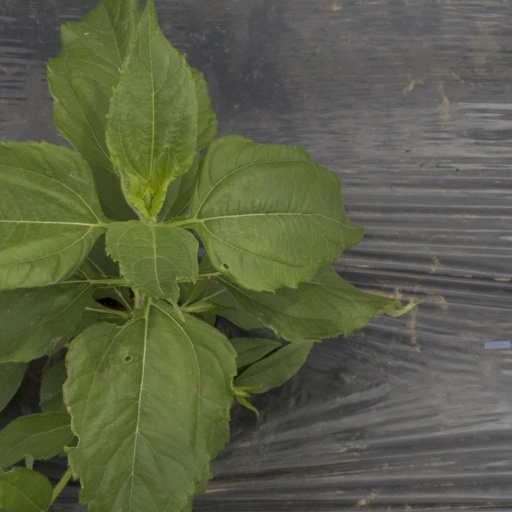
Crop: Jerusalem artichoke